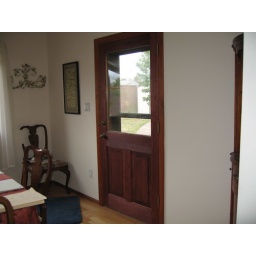
New storm door on order. Broken chair in corner.